Sicilian Mafia Commission

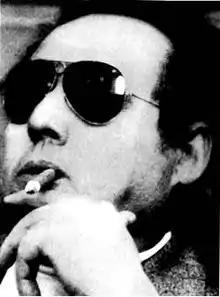
Luciano Leggio, a member of the triumvirate that was formed in 1970, at a court appearance in 1974

The crackdown on the Mafia resulted in a period of relative peace – a "pax mafiosa" – while many mafiosi were held in jail or were banished internally. The verdict of the Trial of the 114 against the Mafia in Catanzaro in December 1968 resulted in many acquittals or short sentences for criminal association. The vast majority of mafiosi had to be released given the time they had already spent in captivity while awaiting trial.